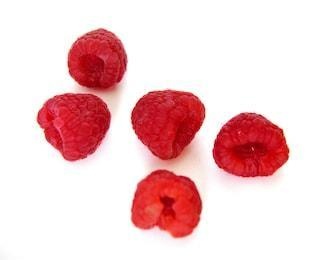
Label: raspberry